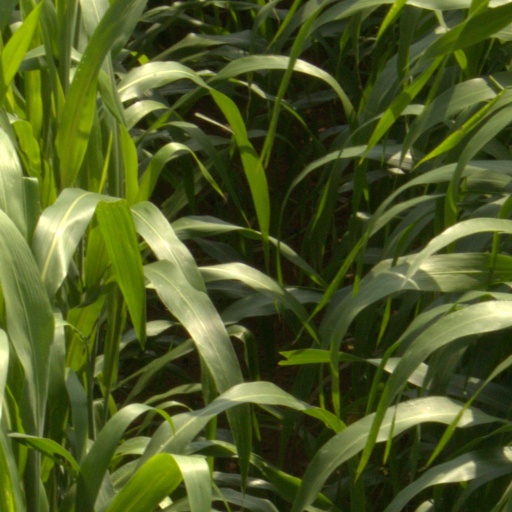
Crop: sorghum